Karen Toller

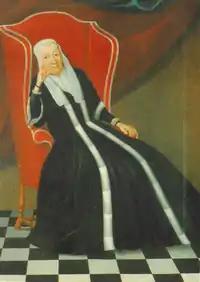

Karen Toller (1662 – 13 August 1742) was a Norwegian estate owner and ship owner who through her inheritance, became one of the wealthiest women in Christiania and one of the largest property owners in the first half of the 18th century. She also built the Oslo Ladegård.